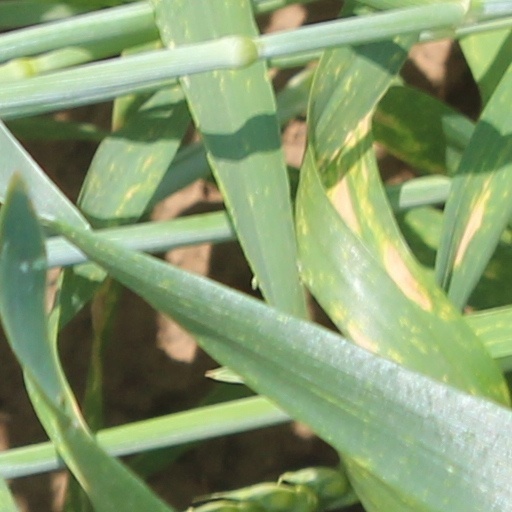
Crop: wheat